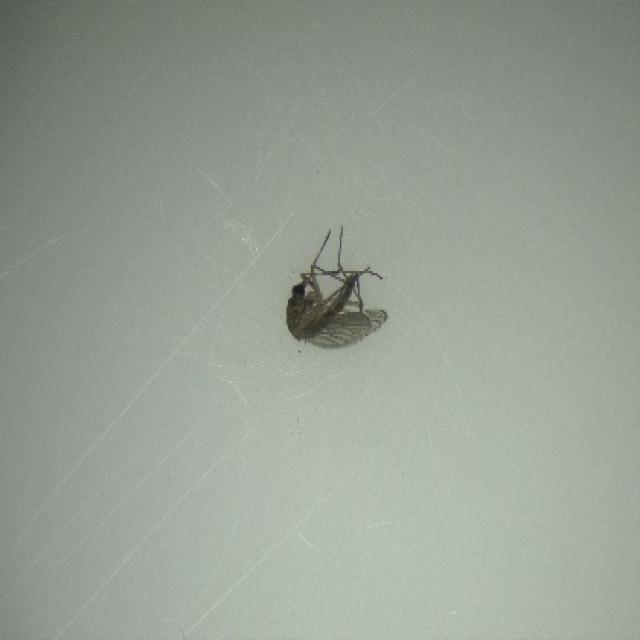
Species: culex_tritaeniorhynchus